Lieutenant Governor of Indiana

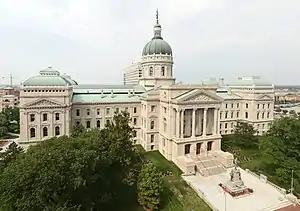
Indiana Statehouse, location of the Lieutenant Governor's office.

The lieutenant governor has two constitutional functions. The primary function is to serve as the president of the Indiana Senate. In the Senate the lieutenant governor is permitted to debate on legislation, introduce legislation, and vote on matters to break ties. As presiding officer in the Senate, lieutenant governors also have partial control over what legislation will be considered, and influence on the legislative calendar. Unless a special session is called by the governor, the Senate meets for no more than 91 days in any two years period, leaving the lieutenant governor free from his or her senatorial duties in the remainder of the year.